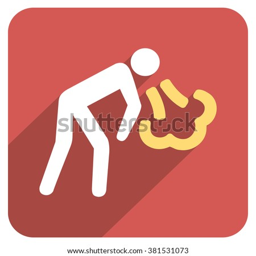
person long shadow glyph icon .